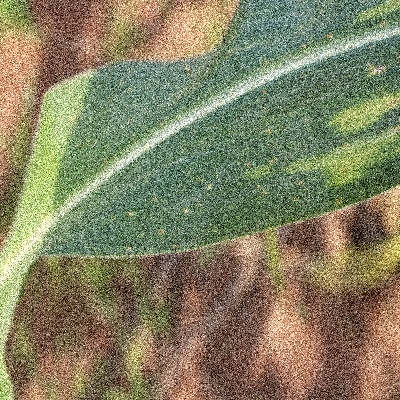
Label: Corn_(Maize)___Leaf_Spot